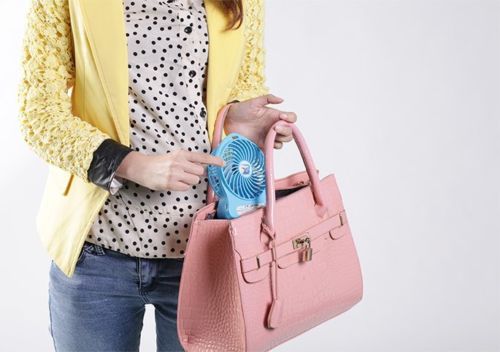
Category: fan